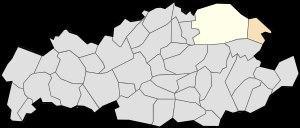
Carvin est une commune française située dans le département du Pas-de-Calais en région Hauts-de-France.